Prehistoric religion

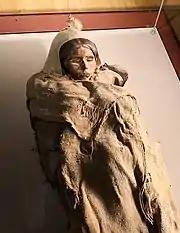
Beauty of Loulan, one of the Xinjiang mummies

Particularly in its heartland of the Near East, the Neolithic was an artistically and technologically rich era. The rock art culturally associated with the Paleolithic did not disappear in the Neolithic, and in regions like south India it indeed flourished well into the era. As well as continuing old forms, the Neolithic permitted the emergence of new kinds of art and design. As people moved from nomadic to sedentary lifestyles, they built houses that represented units united through physical structures, "subsum[ing] individuals into new corporate identities". They also built megaliths, huge stone monuments with widely speculated theological and cultural implications. Though a few hunter-gatherers, such as the Jōmon people of Japan, made pottery, pottery overall is another art form that emerged only in the Neolithic.